Abantiades latipennis

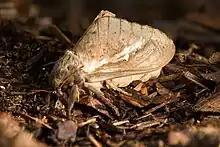
An adult "Abantiades latipennis", possibly a female, photographed in Austins Ferry, Tasmania

The phytophagous larvae of "A. latipennis" feed primarily on the root systems of two species of tree, "Eucalyptus obliqua" (messmate stringybark) and "Eucalyptus regnans" (mountain ash). Both of these species are present in old growth forests and dominant in regrowth forests, contributing to the moth's success in its own habitat. Forming simple and vertical tunnels, lined with silk, the caterpillars are subterranean before and during pupation, emerging for their metamorphosis. The tunnel entrances, 6 to 10 millimetres in diameter, are covered with silk webbing and leaf litter, and can be up to deep, although depth is more usually 12 to 35 cm.